Credit card

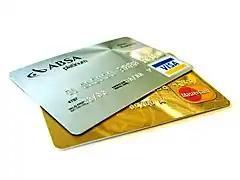
Credit cards from the South African Absa Bank

A credit card (or charge card) is a payment card, usually issued by a bank, allowing its users to purchase goods or services, or withdraw cash, on credit. Using the card thus accrues debt that has to be repaid later. Credit cards are one of the most widely used forms of payment across the world.